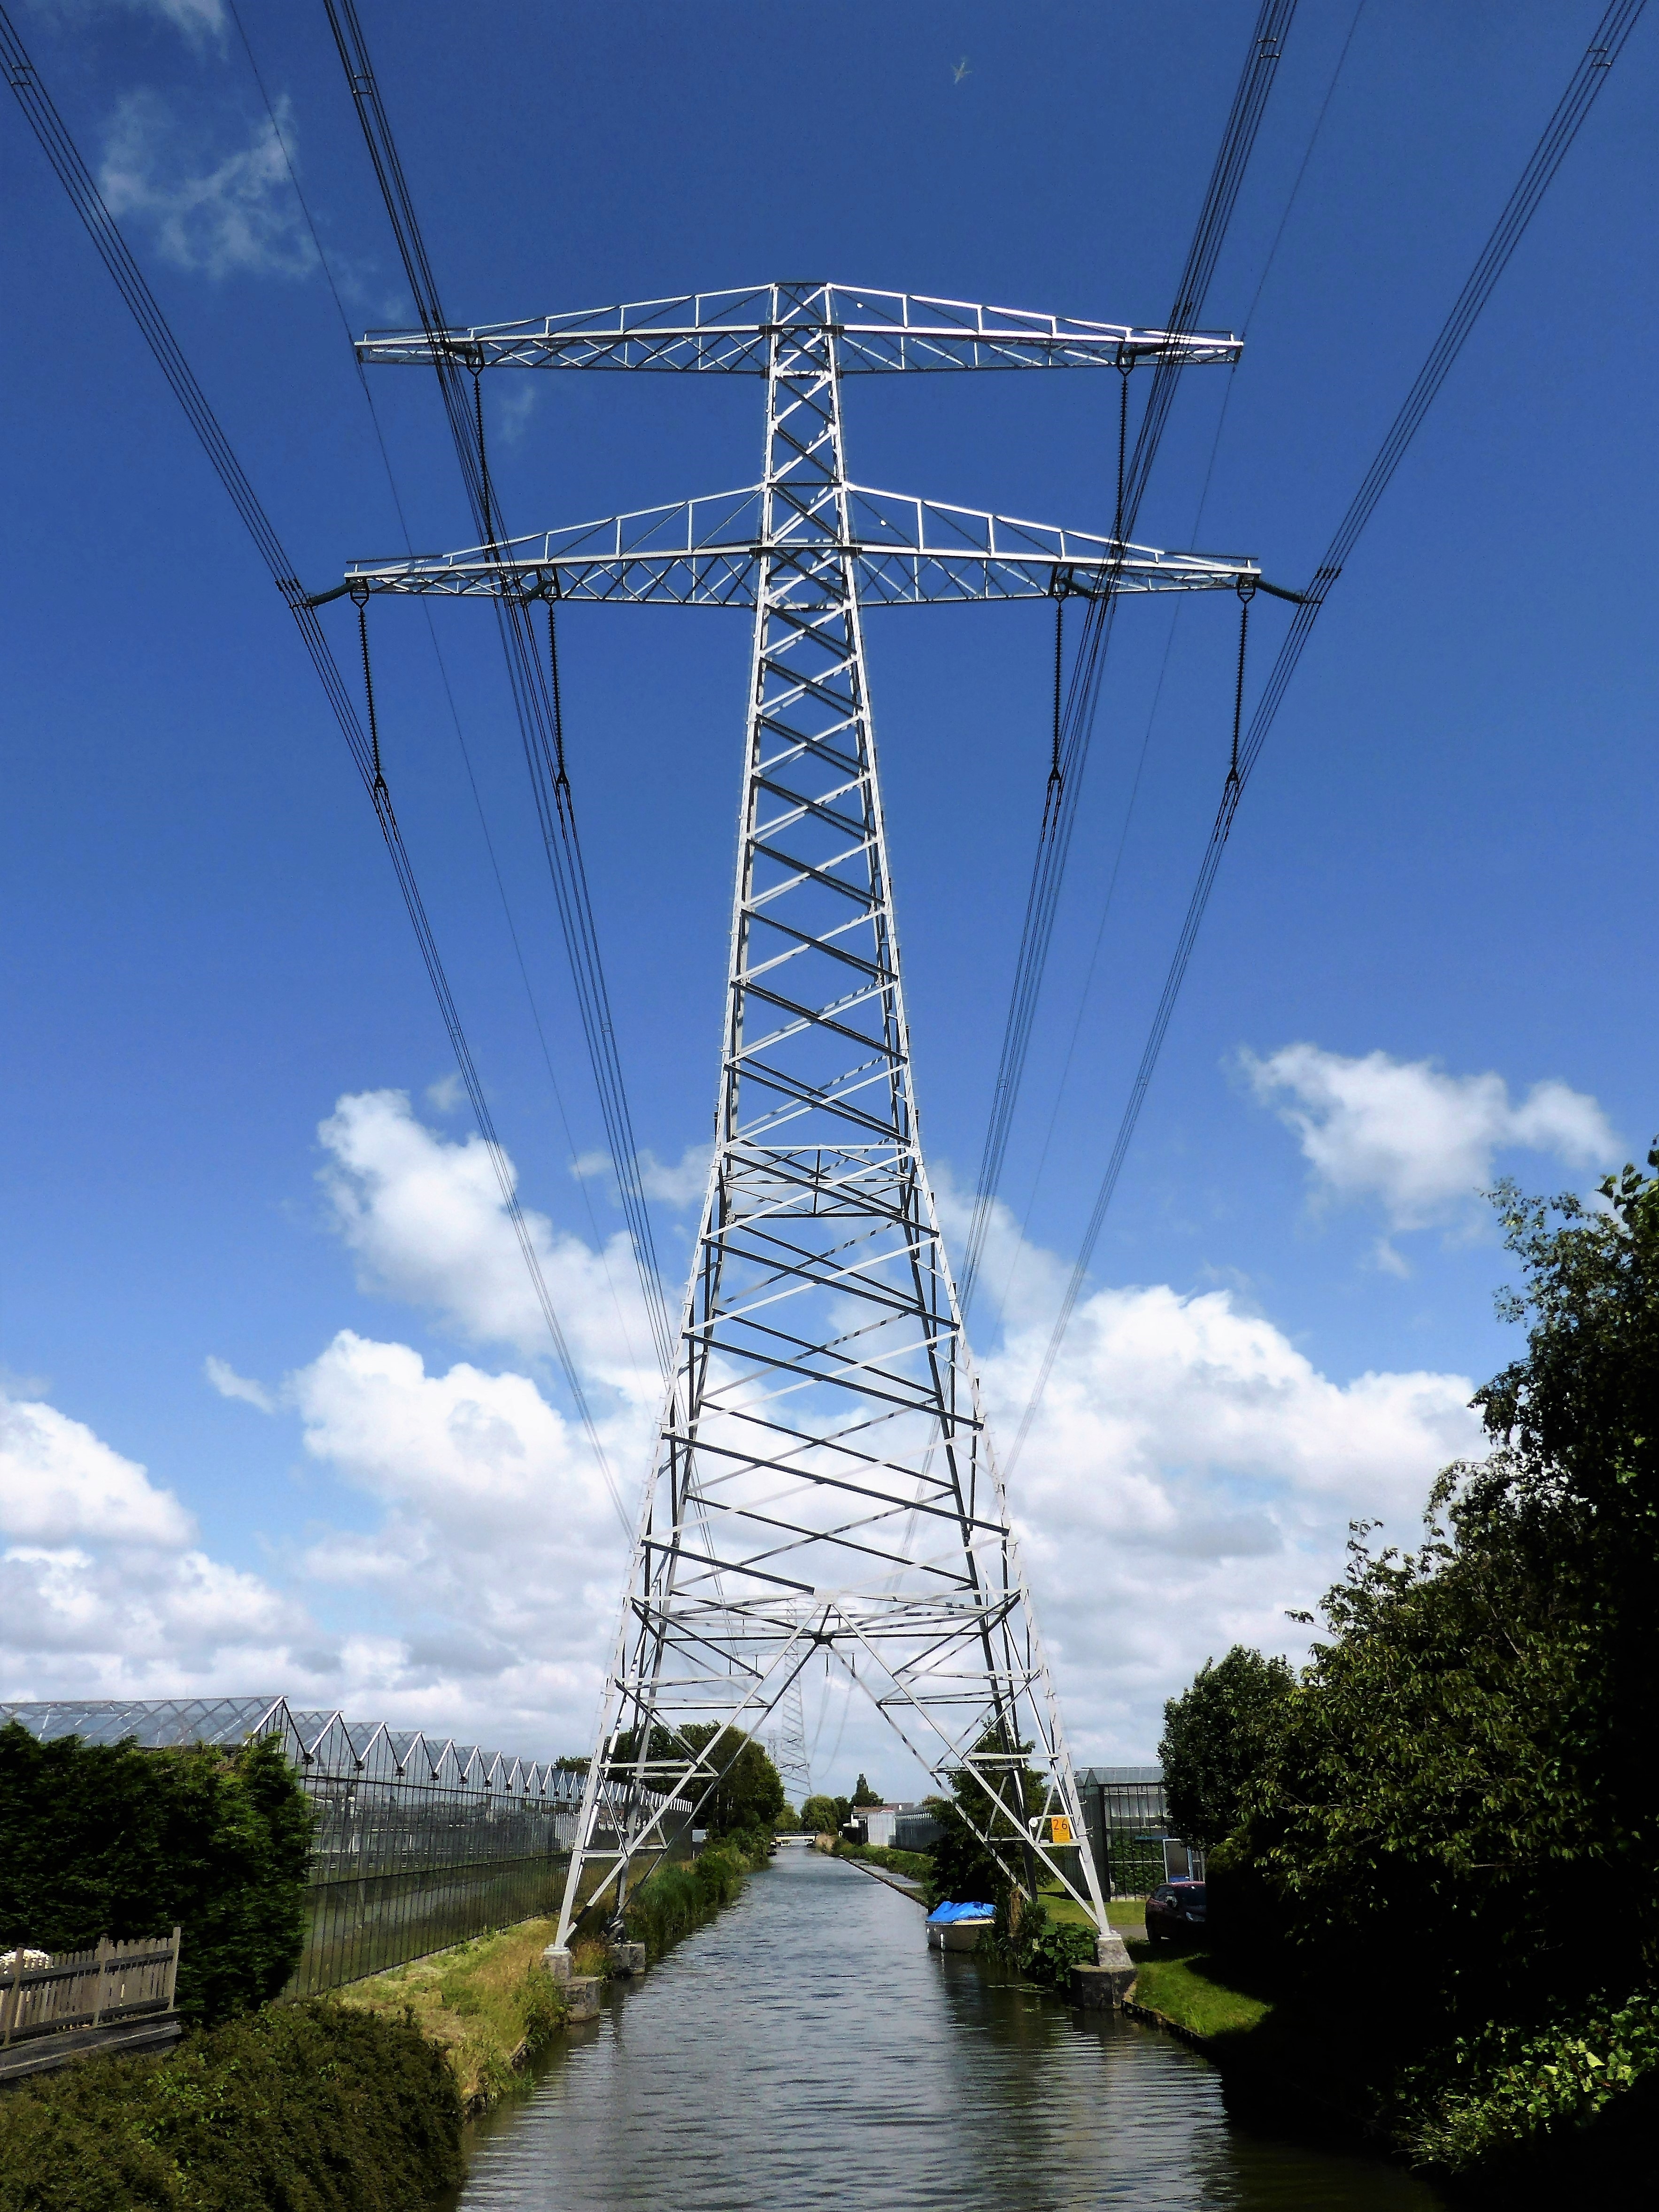
bridge, suspension bridge, vehicle, tower, mast, electricity, power, cables, iron, generate electricity, transmission tower, overhead power line